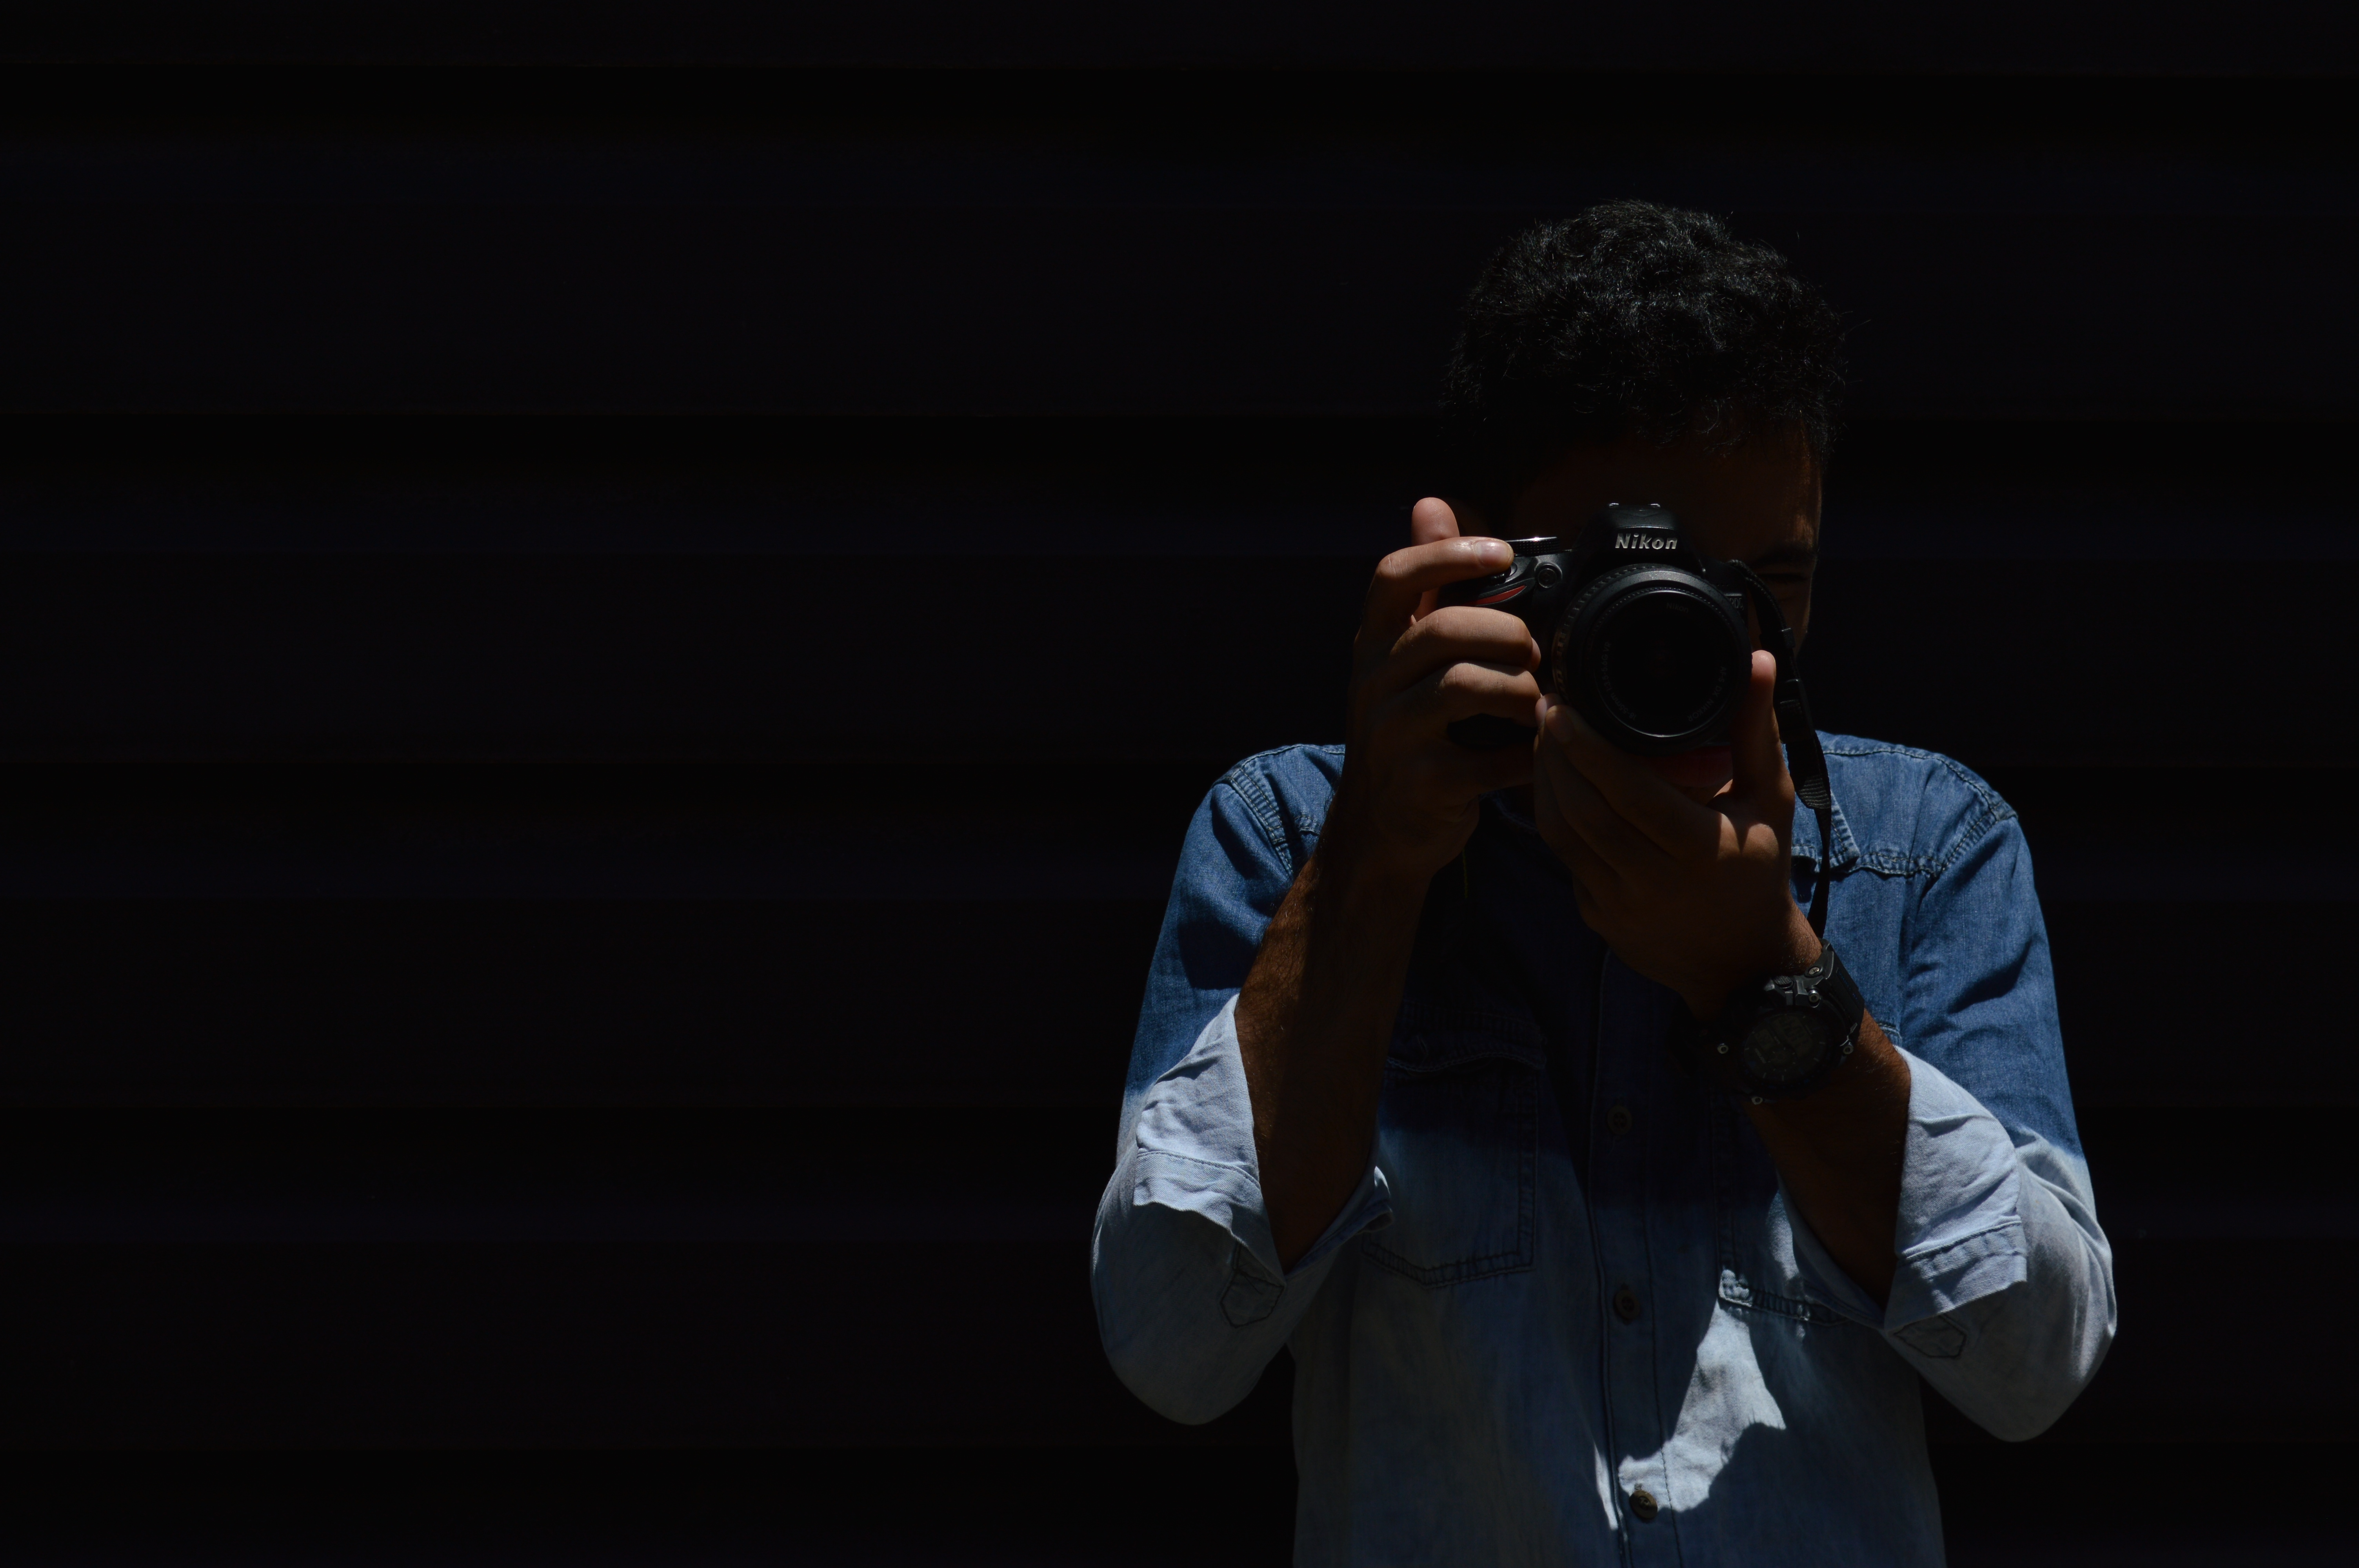
black, microphone, audio equipment, performance, human, music, Talent show, photography, technology, event, night, performing arts, darkness, singing, singer